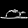
Label: Sandal